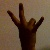
The image shows a hand gesture representing the number 7 in Indian Sign Language.